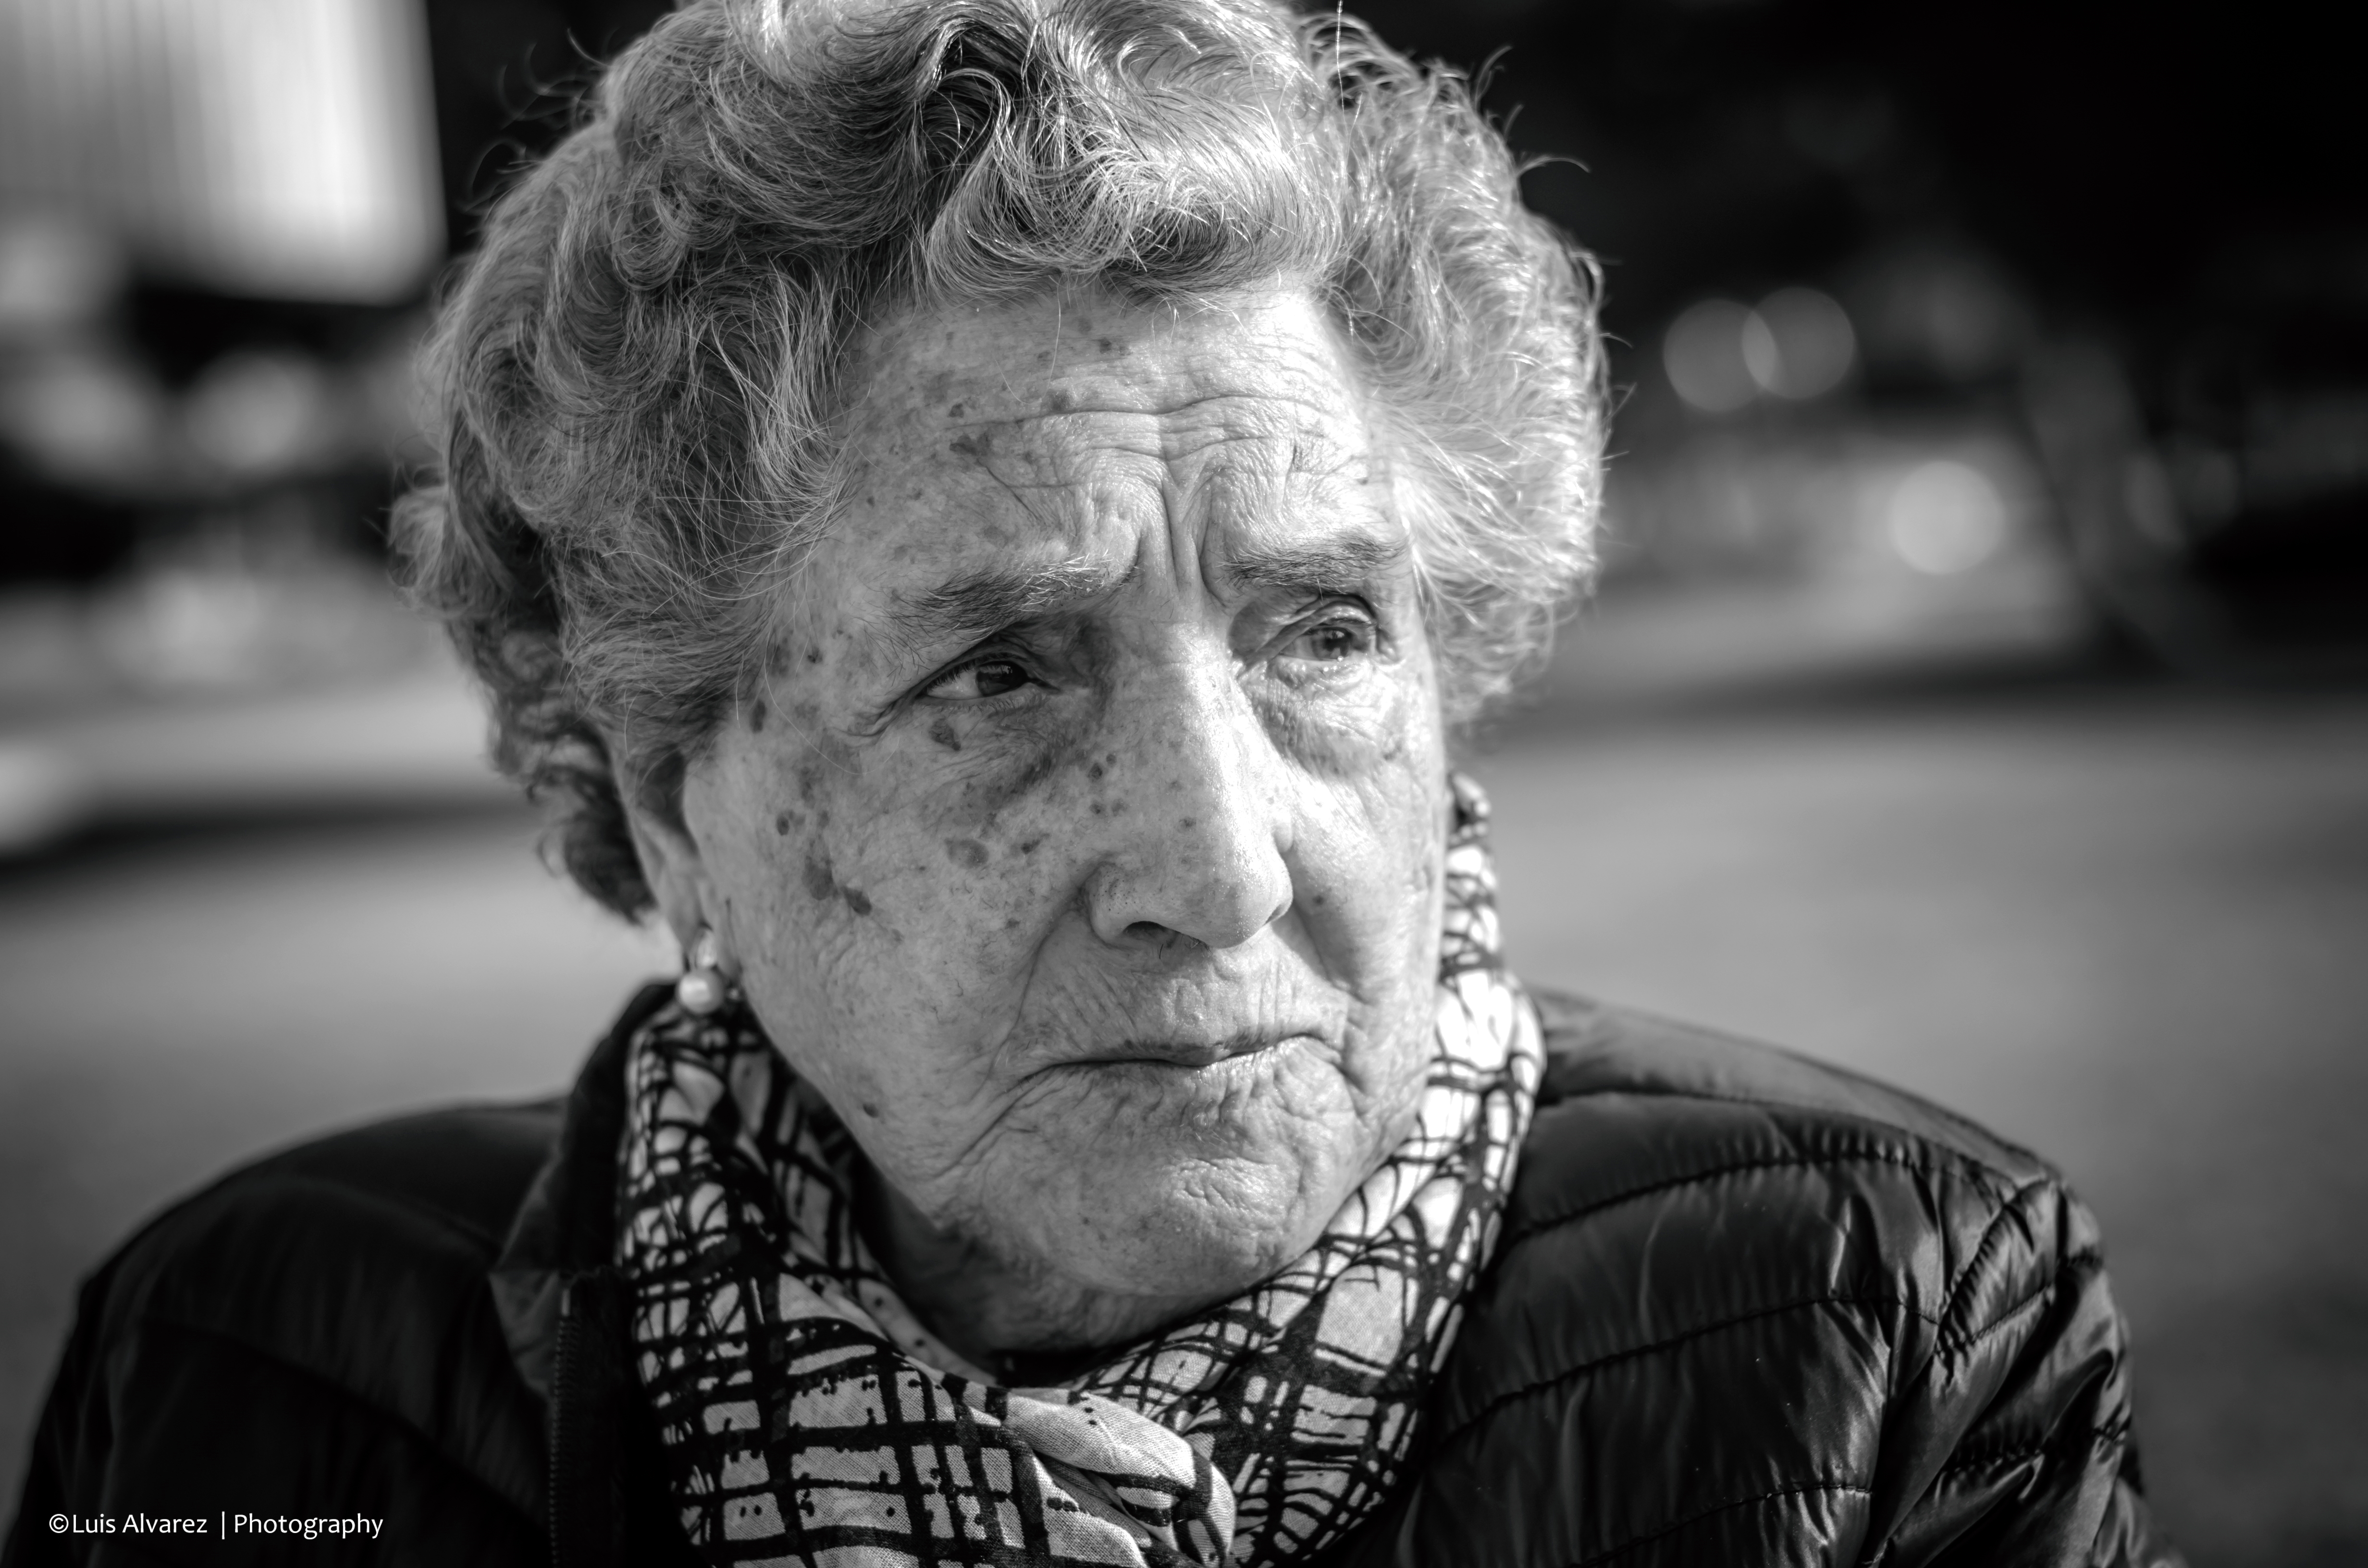
man, outdoor, creative, black and white, white, street, camera, photography, city, portrait, lens, crop, nikon, black, monochrome, flickr, bw, candid, spain, 50mm, head, catalonia, commons, prime, faces, snap, d7000, moment, unposed, decisive, souls, luis, streettog, tog, collecting, salou, alvarez, marra, going, monochrome photography, portrait photography, film noir